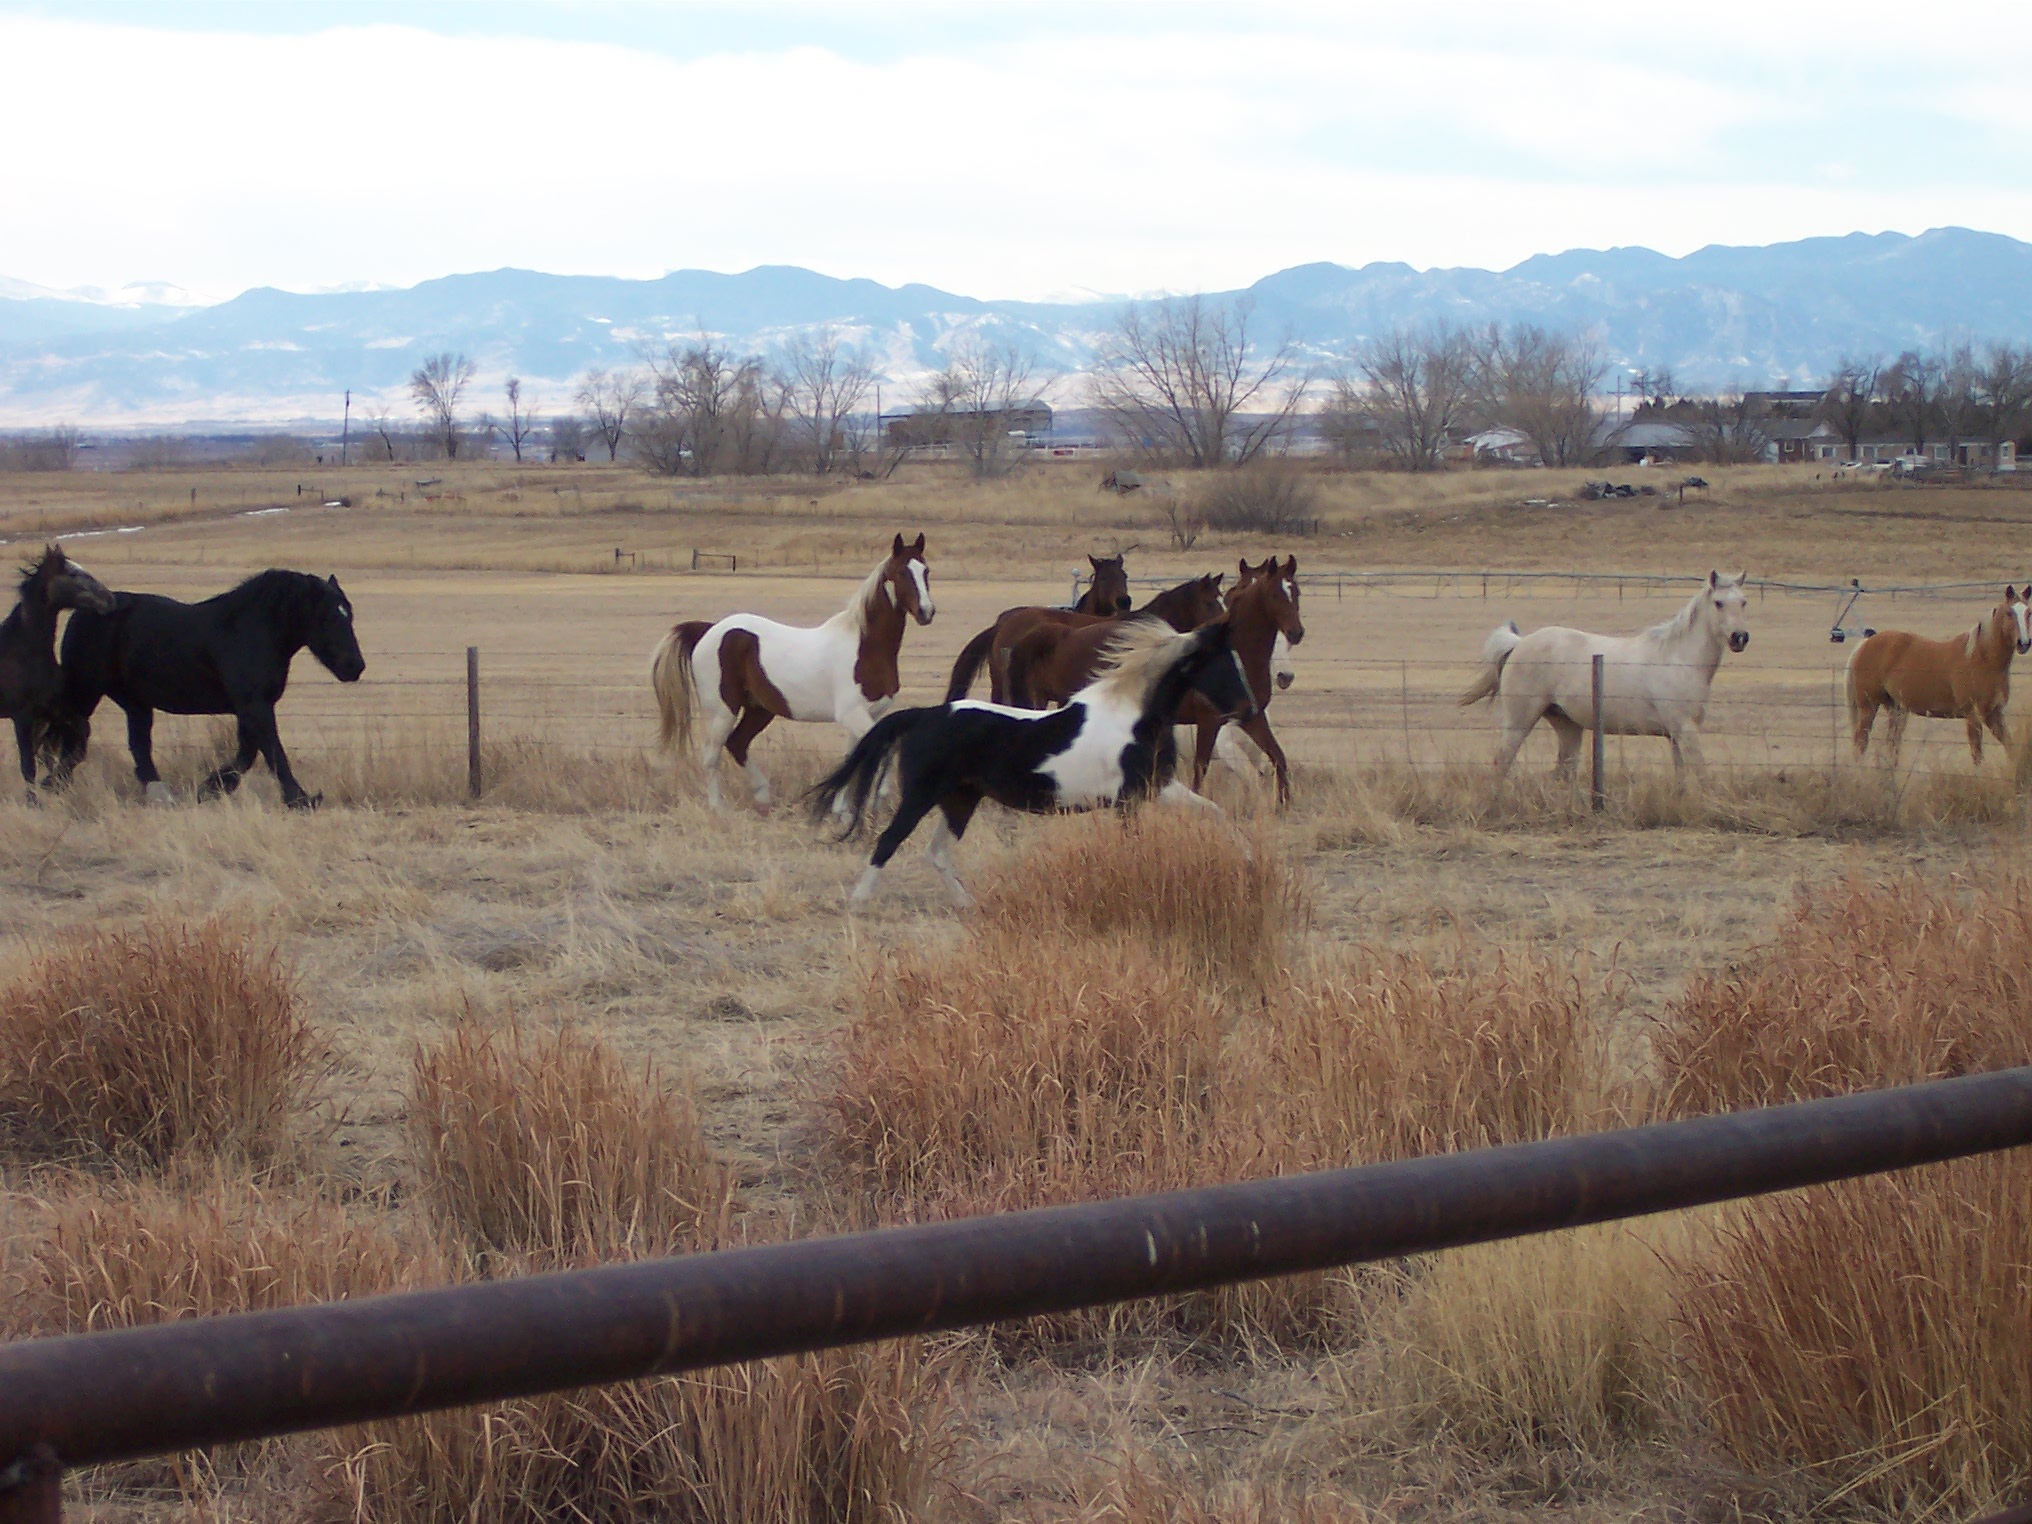
landscape, field, farm, prairie, animal, pet, herd, pasture, grazing, ranch, horse, paint, plain, grassland, mare, habitat, pinto, steppe, rural area, pack animal, natural environment, cattle like mammal, horse like mammal, mustang horse, saddlebred